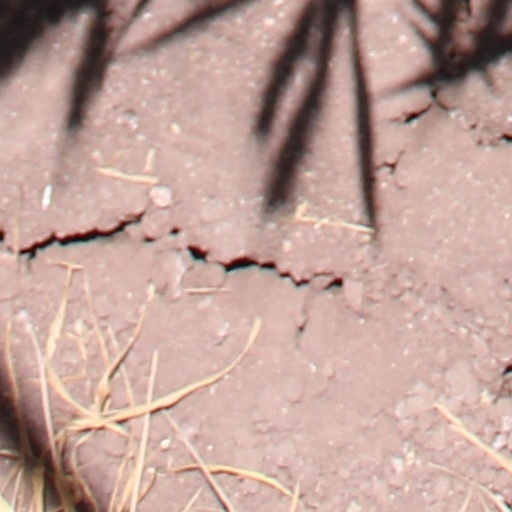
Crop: wheat